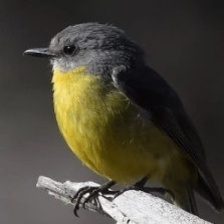
Species: EASTERN YELLOW ROBIN
Scientific name: EOPSALTRIA AUSTRALIS
ImageNet parent category: robin